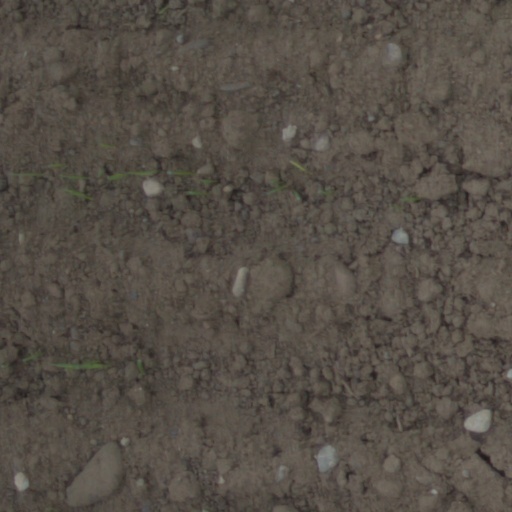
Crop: wheat